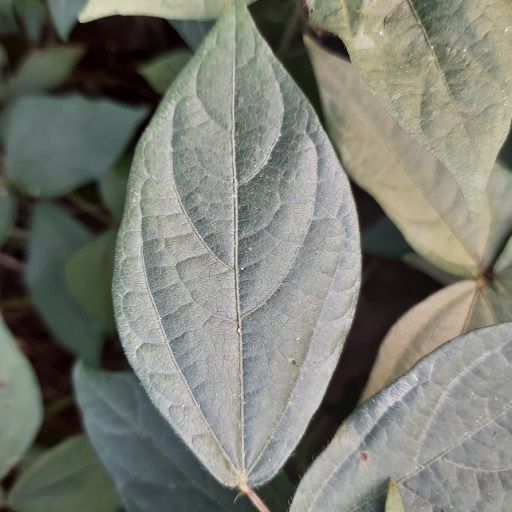
Label: Healthy